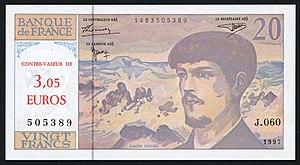
La Mer, trois esquisses symphoniques pour orchestre, CD 111, est une œuvre symphonique du compositeur français Claude Debussy créée le 15 octobre 1905 à Paris par l'orchestre Lamoureux sous la direction de Camille Chevillard.